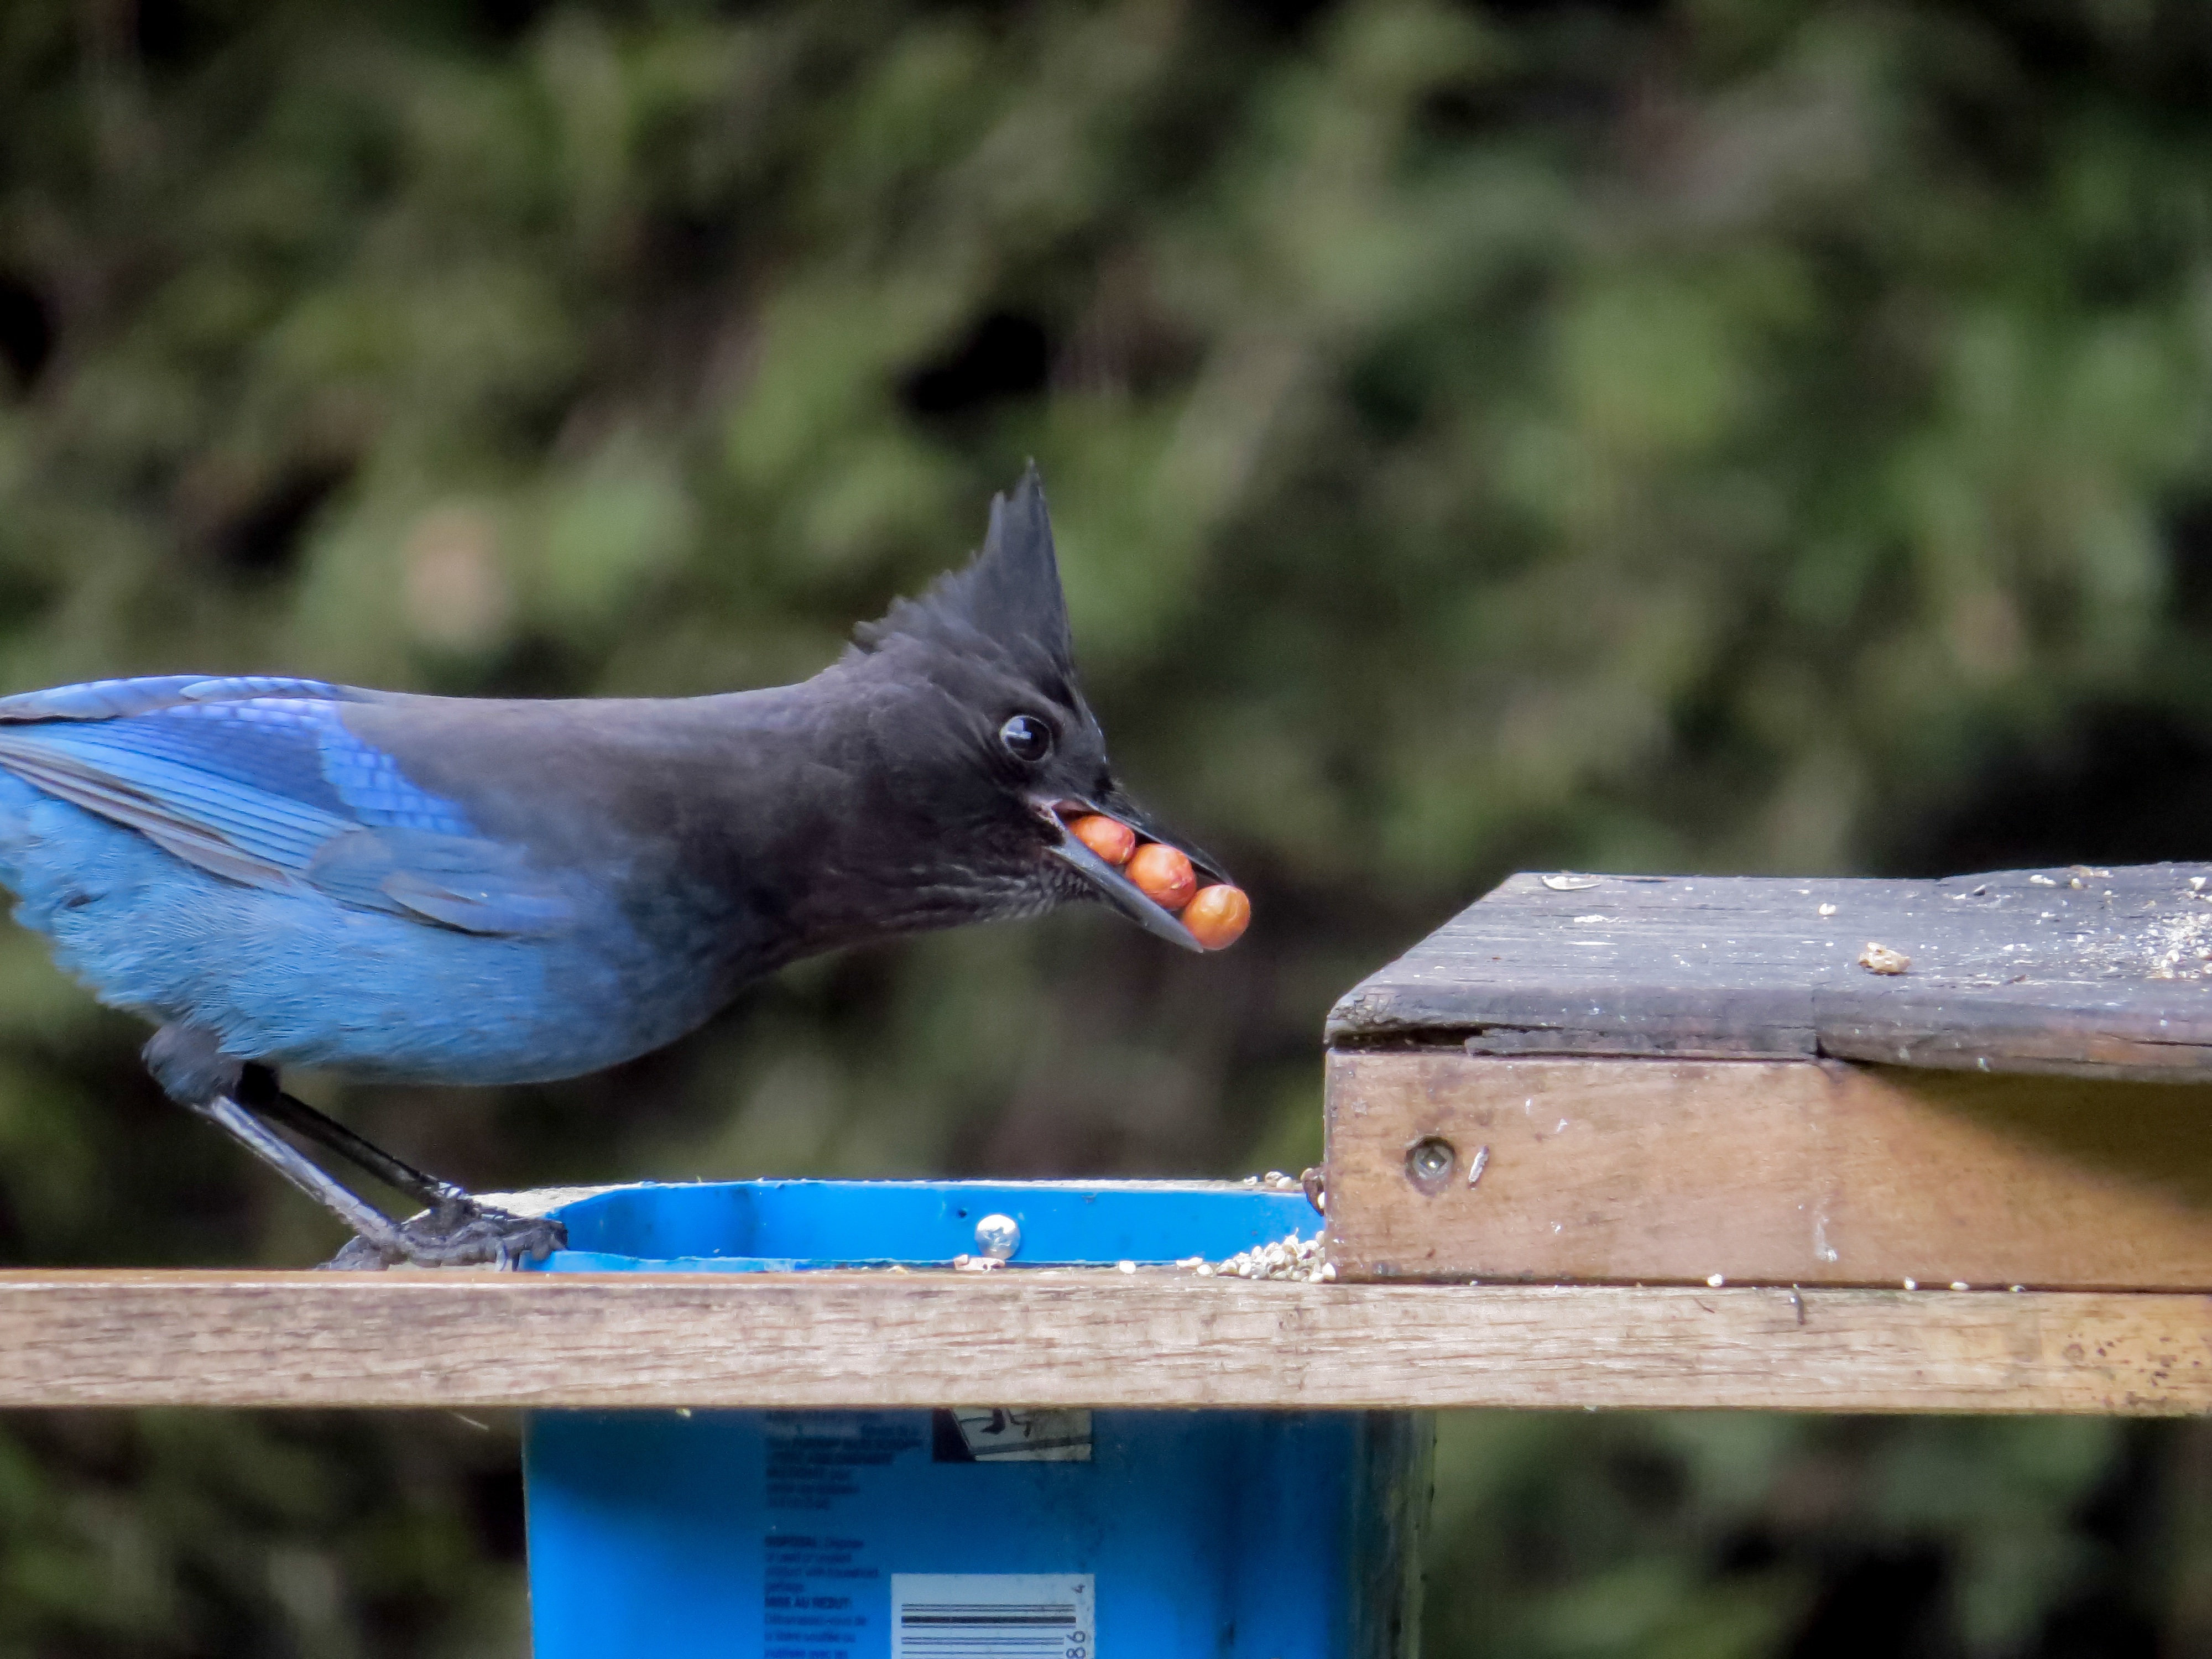
nature, bird, wing, wildlife, beak, blue, nut, fauna, eating, jay, vertebrate, bluebird, stellar jay, full beak, perching bird